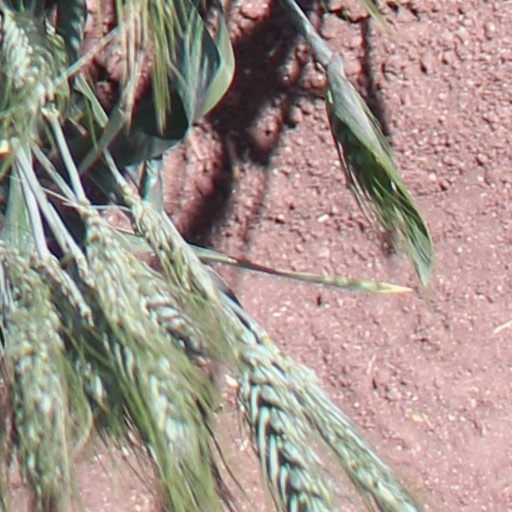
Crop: wheat